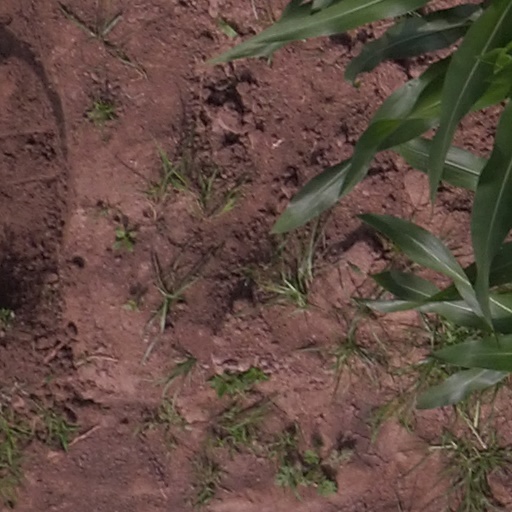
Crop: maize; corn